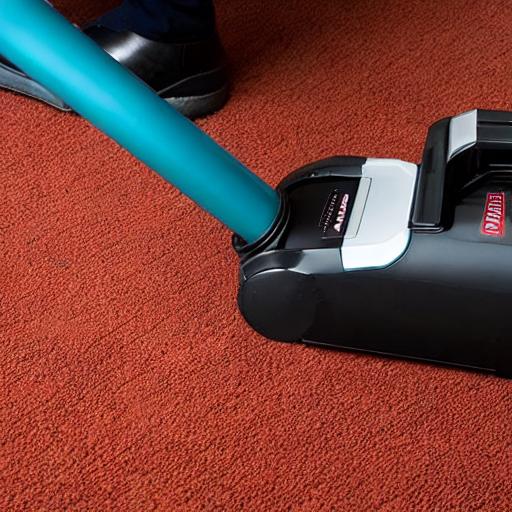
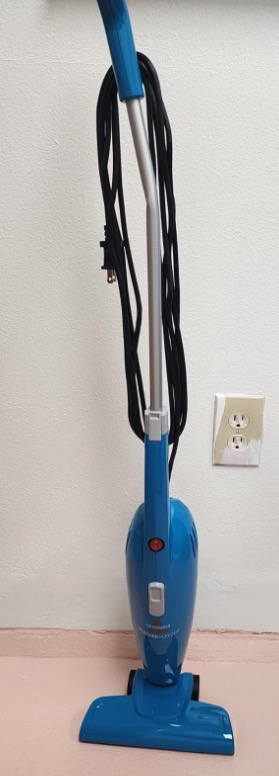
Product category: items_vacuum
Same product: no